Dragonfish Nebula

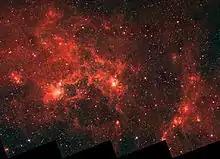
Infrared image from the Spitzer Space Telescope

The Dragonfish Nebula, as it is known for its appearance on infrared images, is a massive emission nebula and star-forming region 30,000 light-years from the Sun in the direction of the constellation Crux, the Southern Cross.